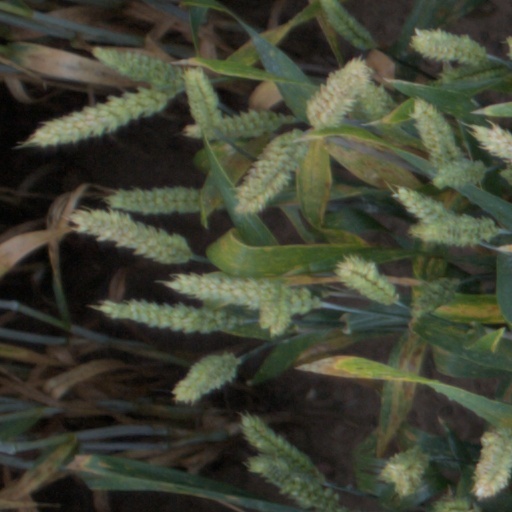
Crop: wheat